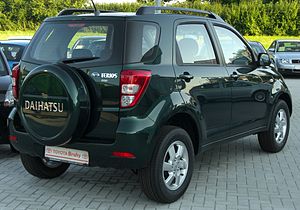
Daihatsu Terios / Terios II
Daihatsu Terios er en kompakt SUV fra bilmærket Daihatsu. Bilen blev første gang præsenteret i 1997 og gælder som efterfølger for Daihatsu Rocky. I starten var modellen udstyret med motorer fra Daihatsu Charade på 1,3 og 1,5 liter og femtrins manuel gearkasse eller firetrins automatgear. I Japan blev første generation også solgt under navnet Toyota Cami, samt i en kortere udgave under navnet Daihatsu Terios Kid. Terios findes − i modsætning til sine forgængere − kun med fem døre. Et facelift, hvor Terios fik en kølergrill i krom, fandt sted i 2000.